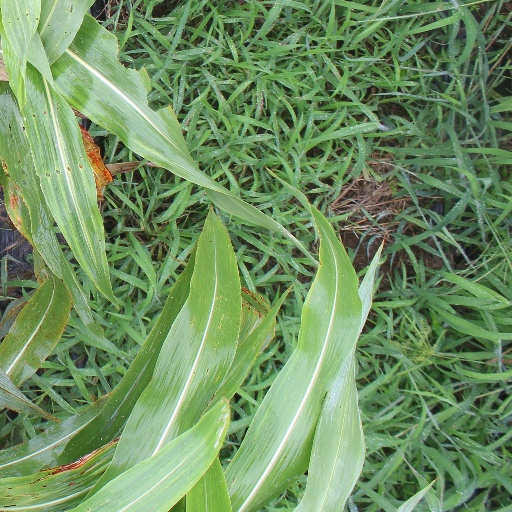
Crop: sorghum